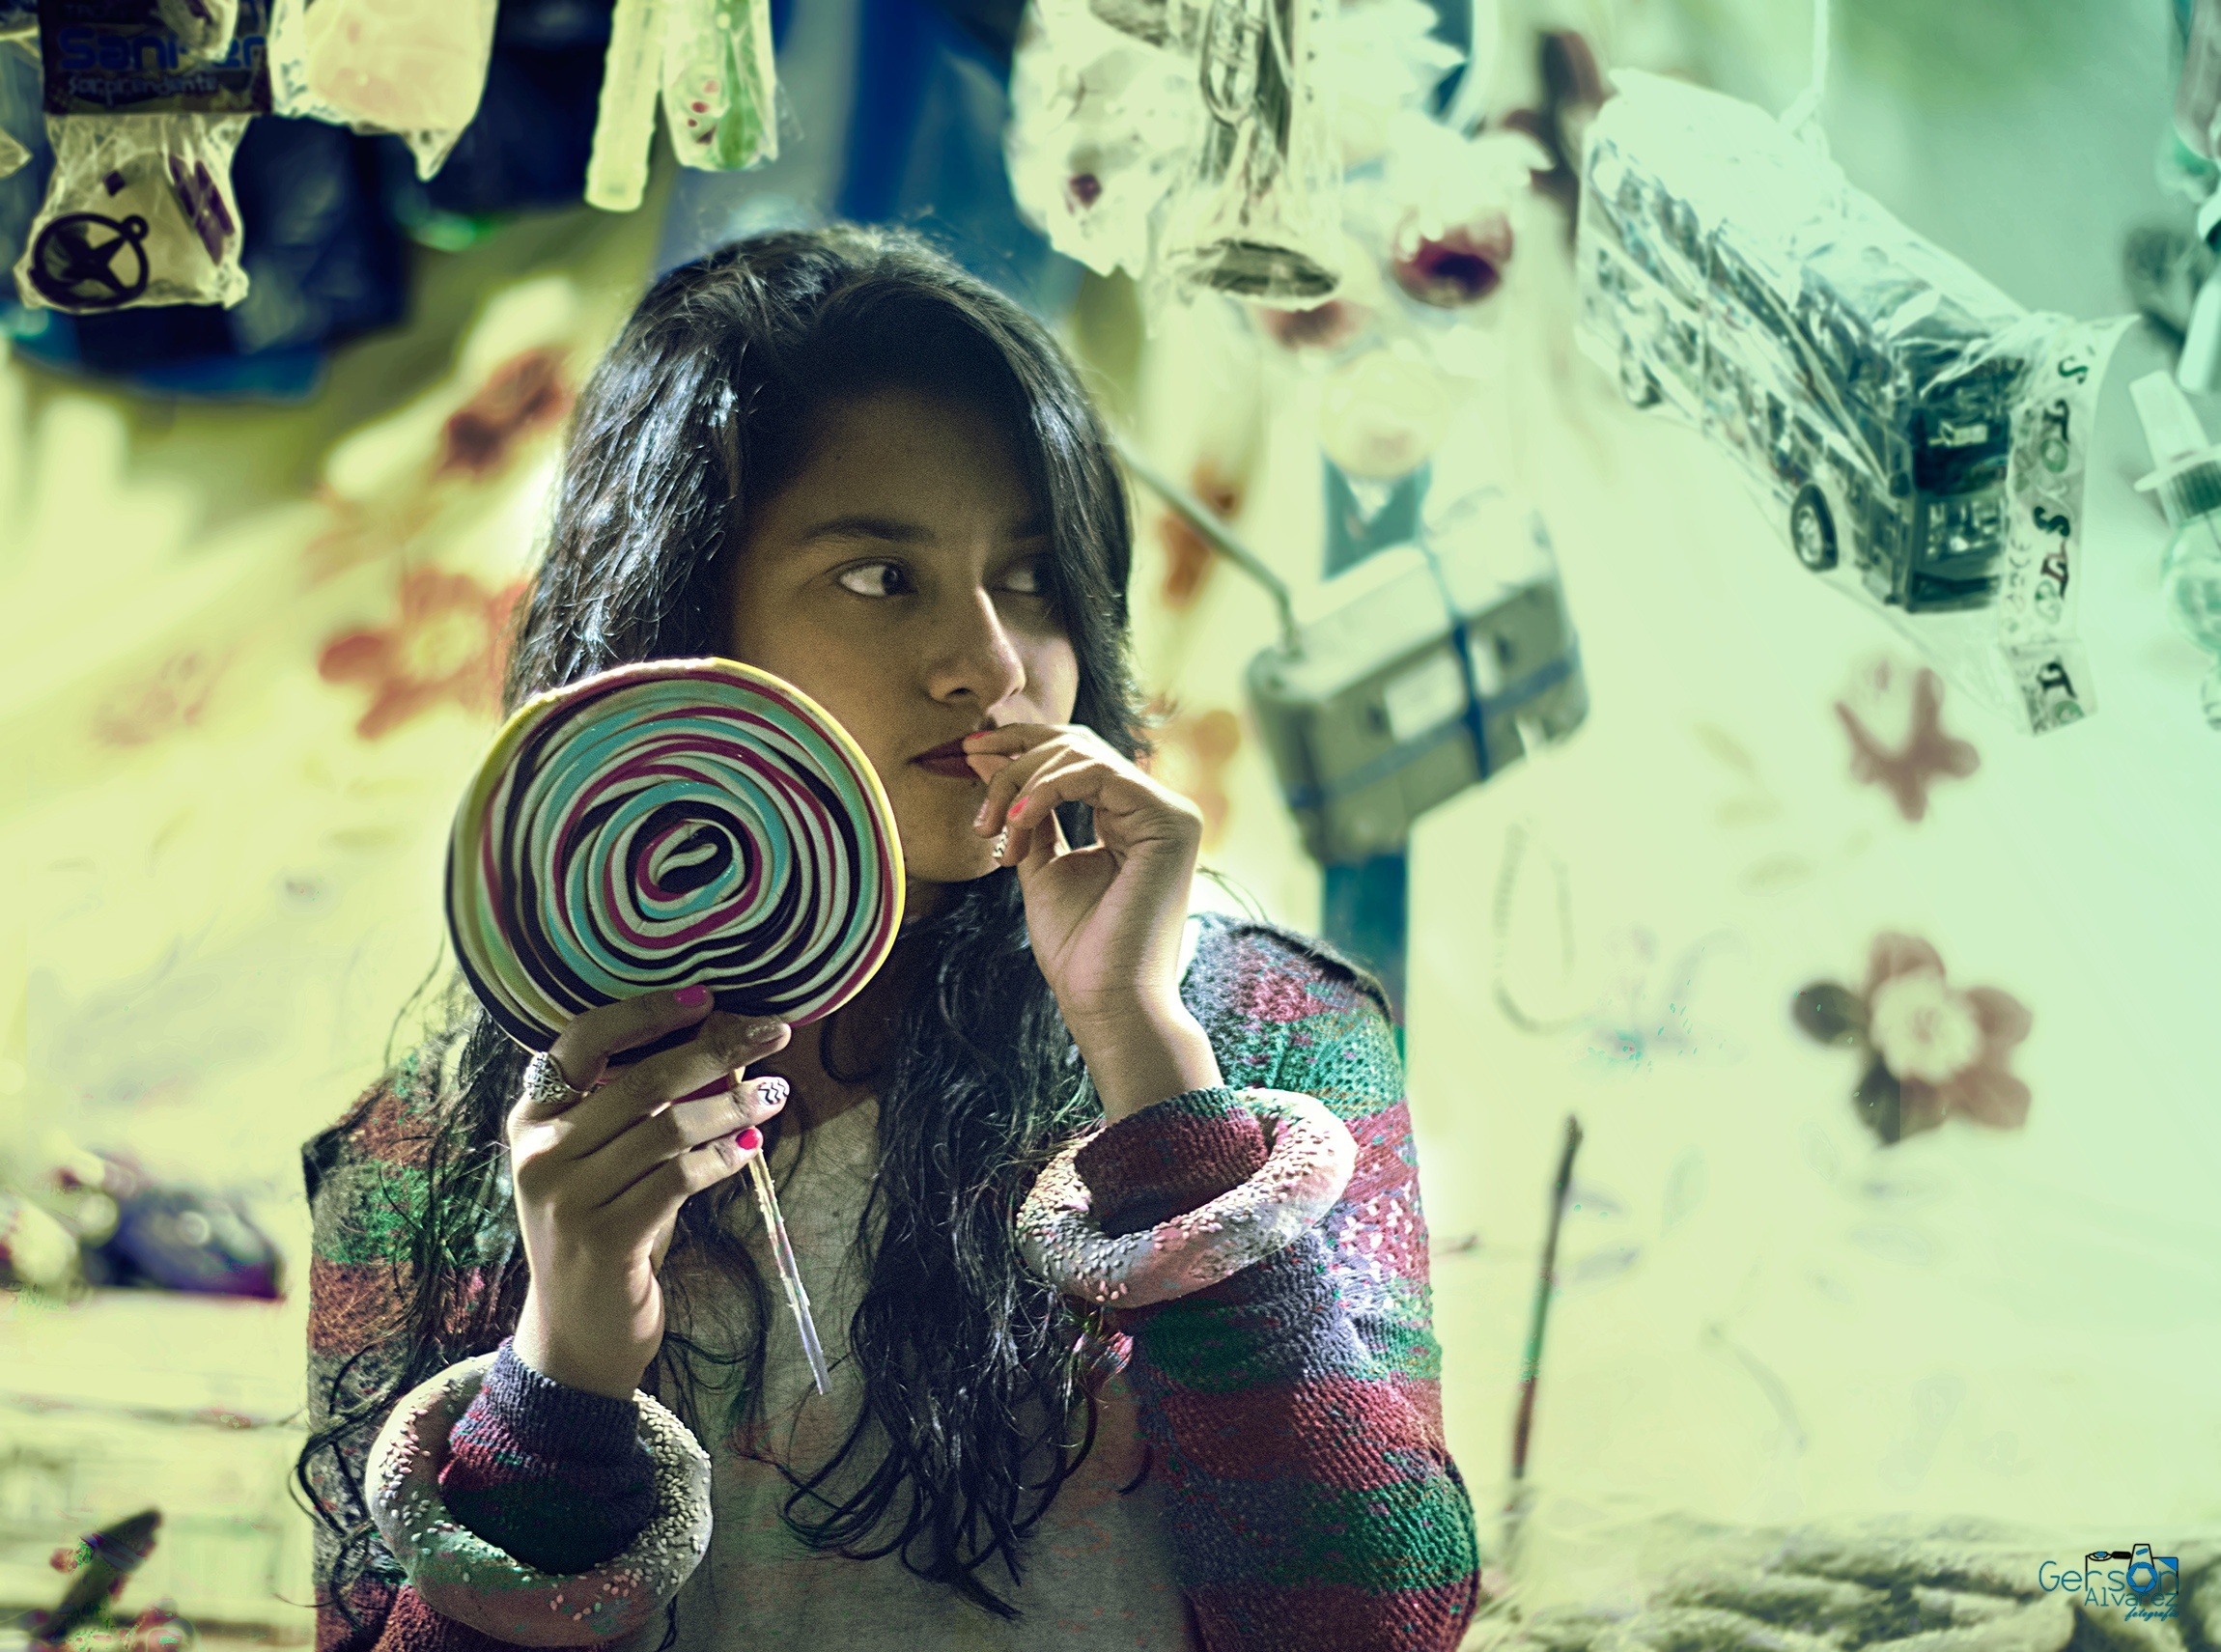
photography, sweet, green, color, child, bread, art, women, cool, party, photograph, beautiful, image, fair, sweet bread